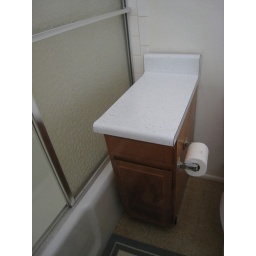
An uncommonly small cabinet by the toilet